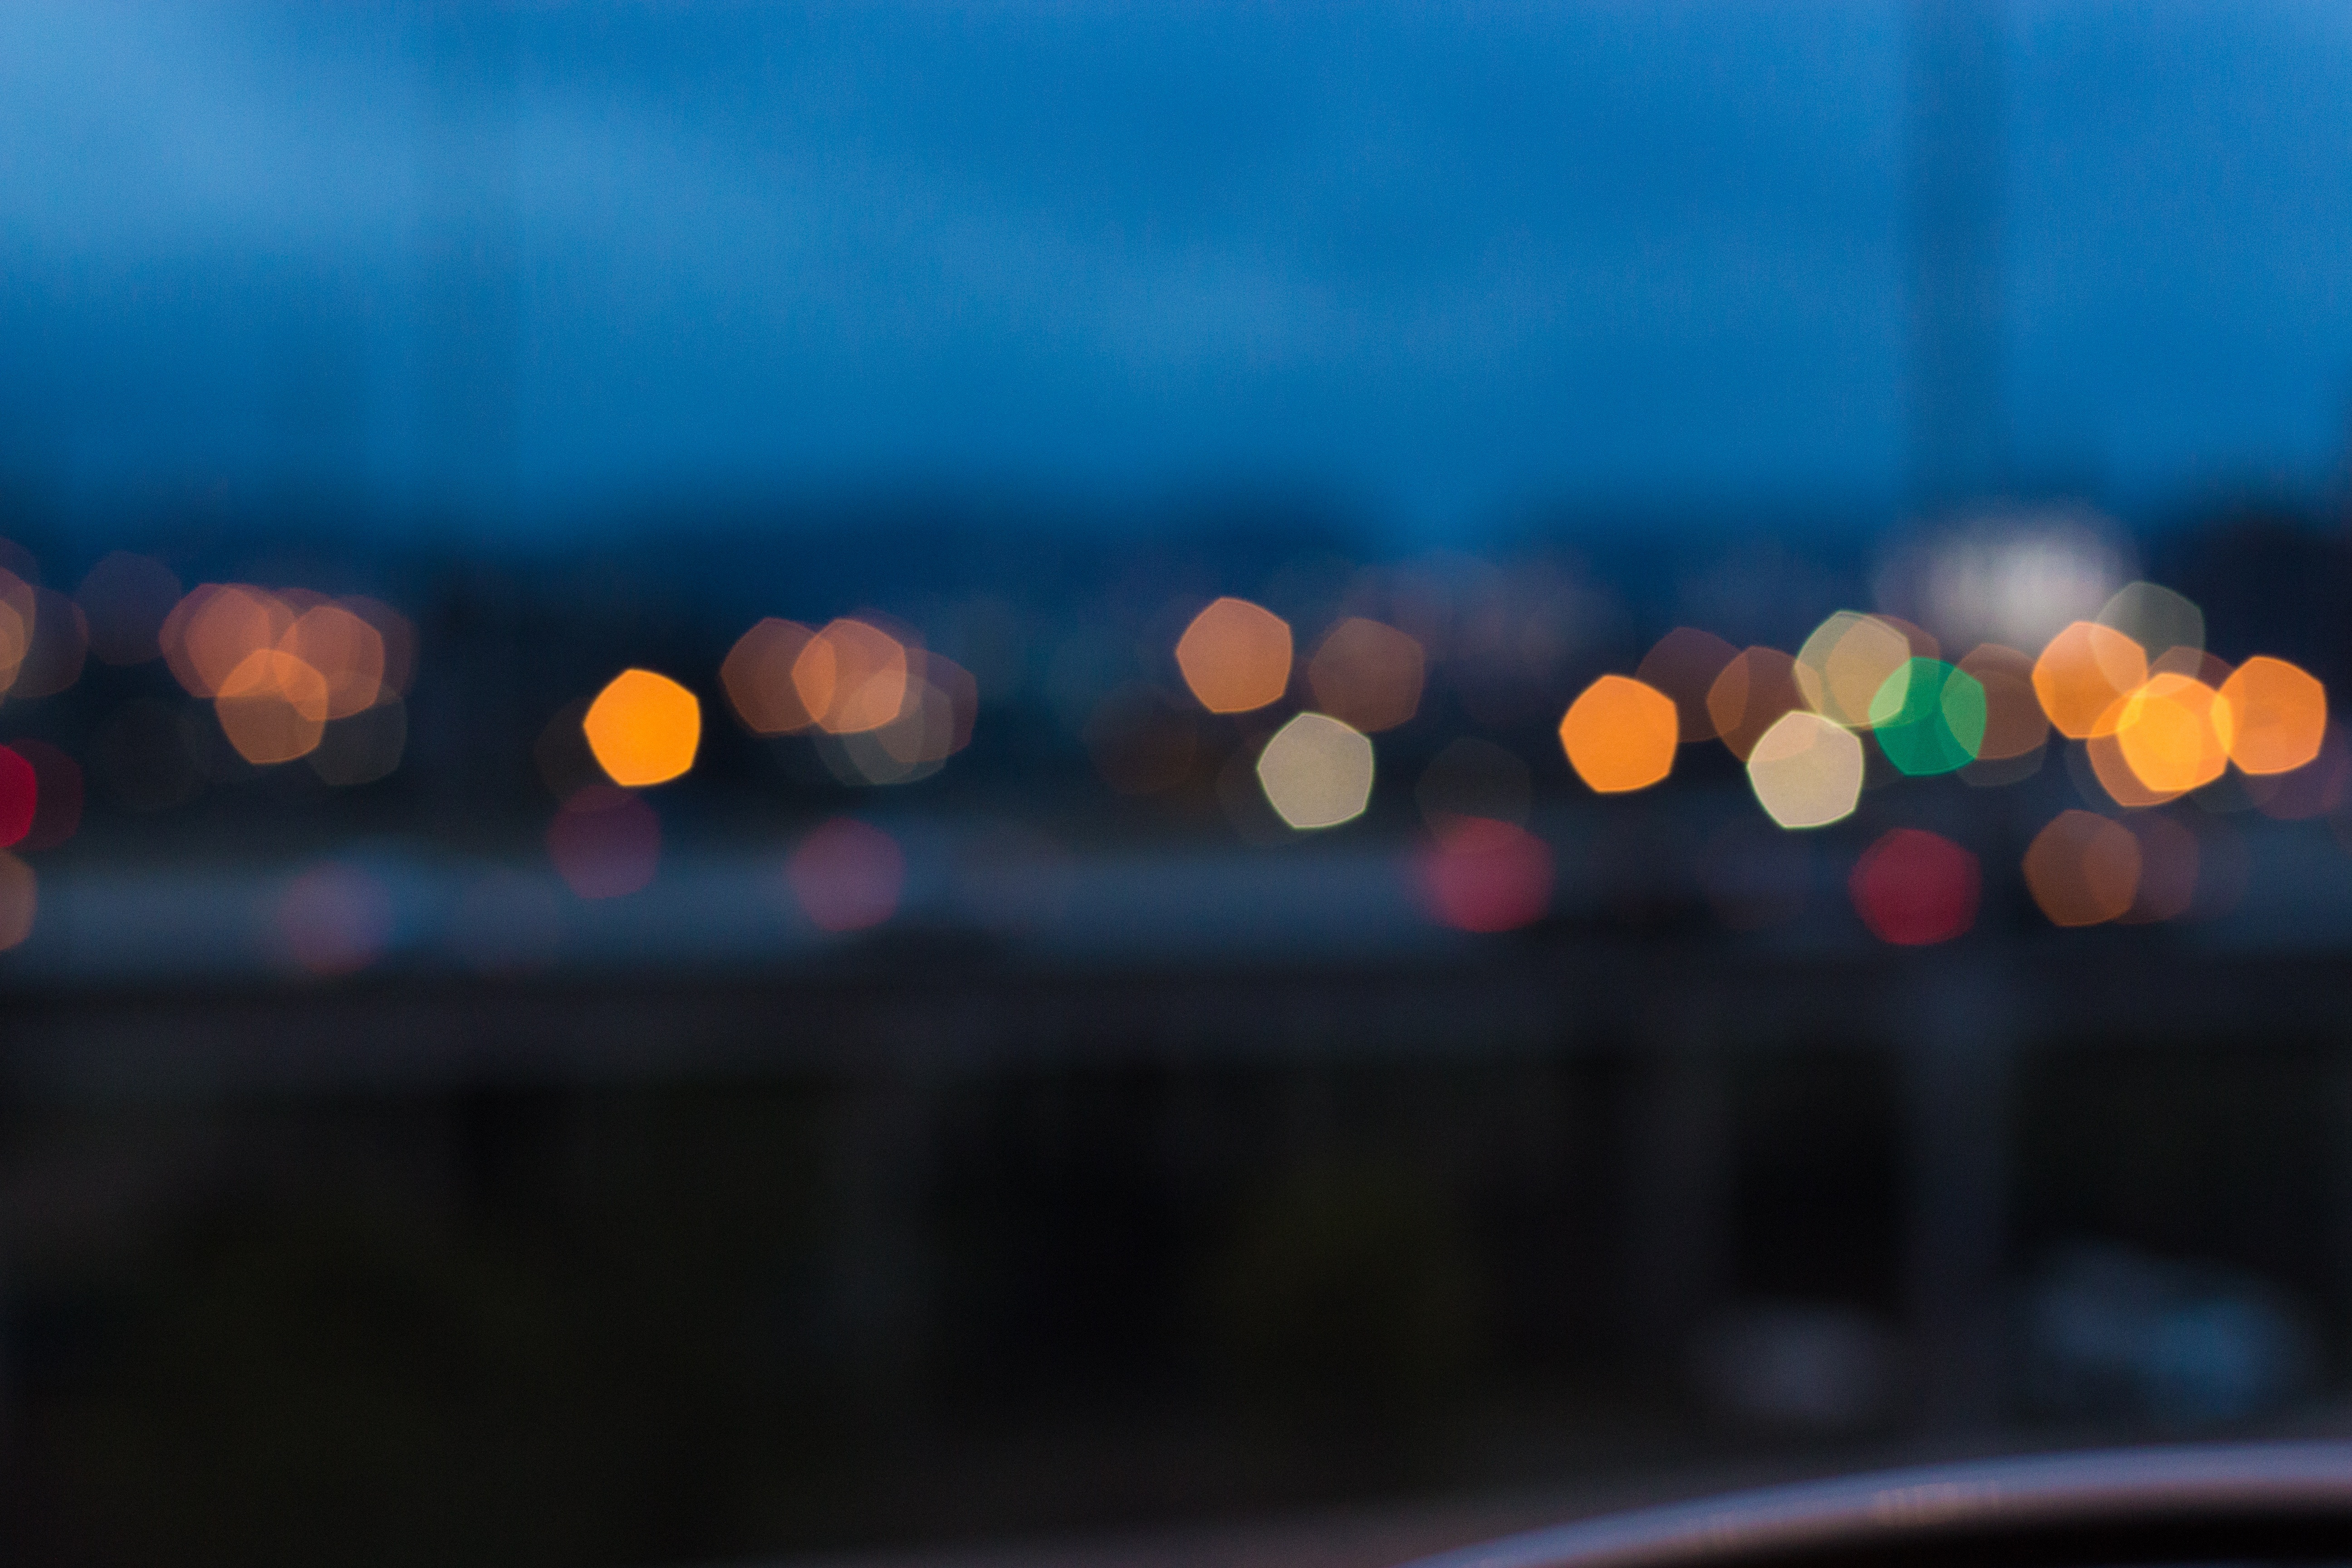
light, sky, night, sunlight, atmosphere, reflection, color, darkness, blue, lighting, circle, shape, macro photography, atmosphere of earth, computer wallpaper